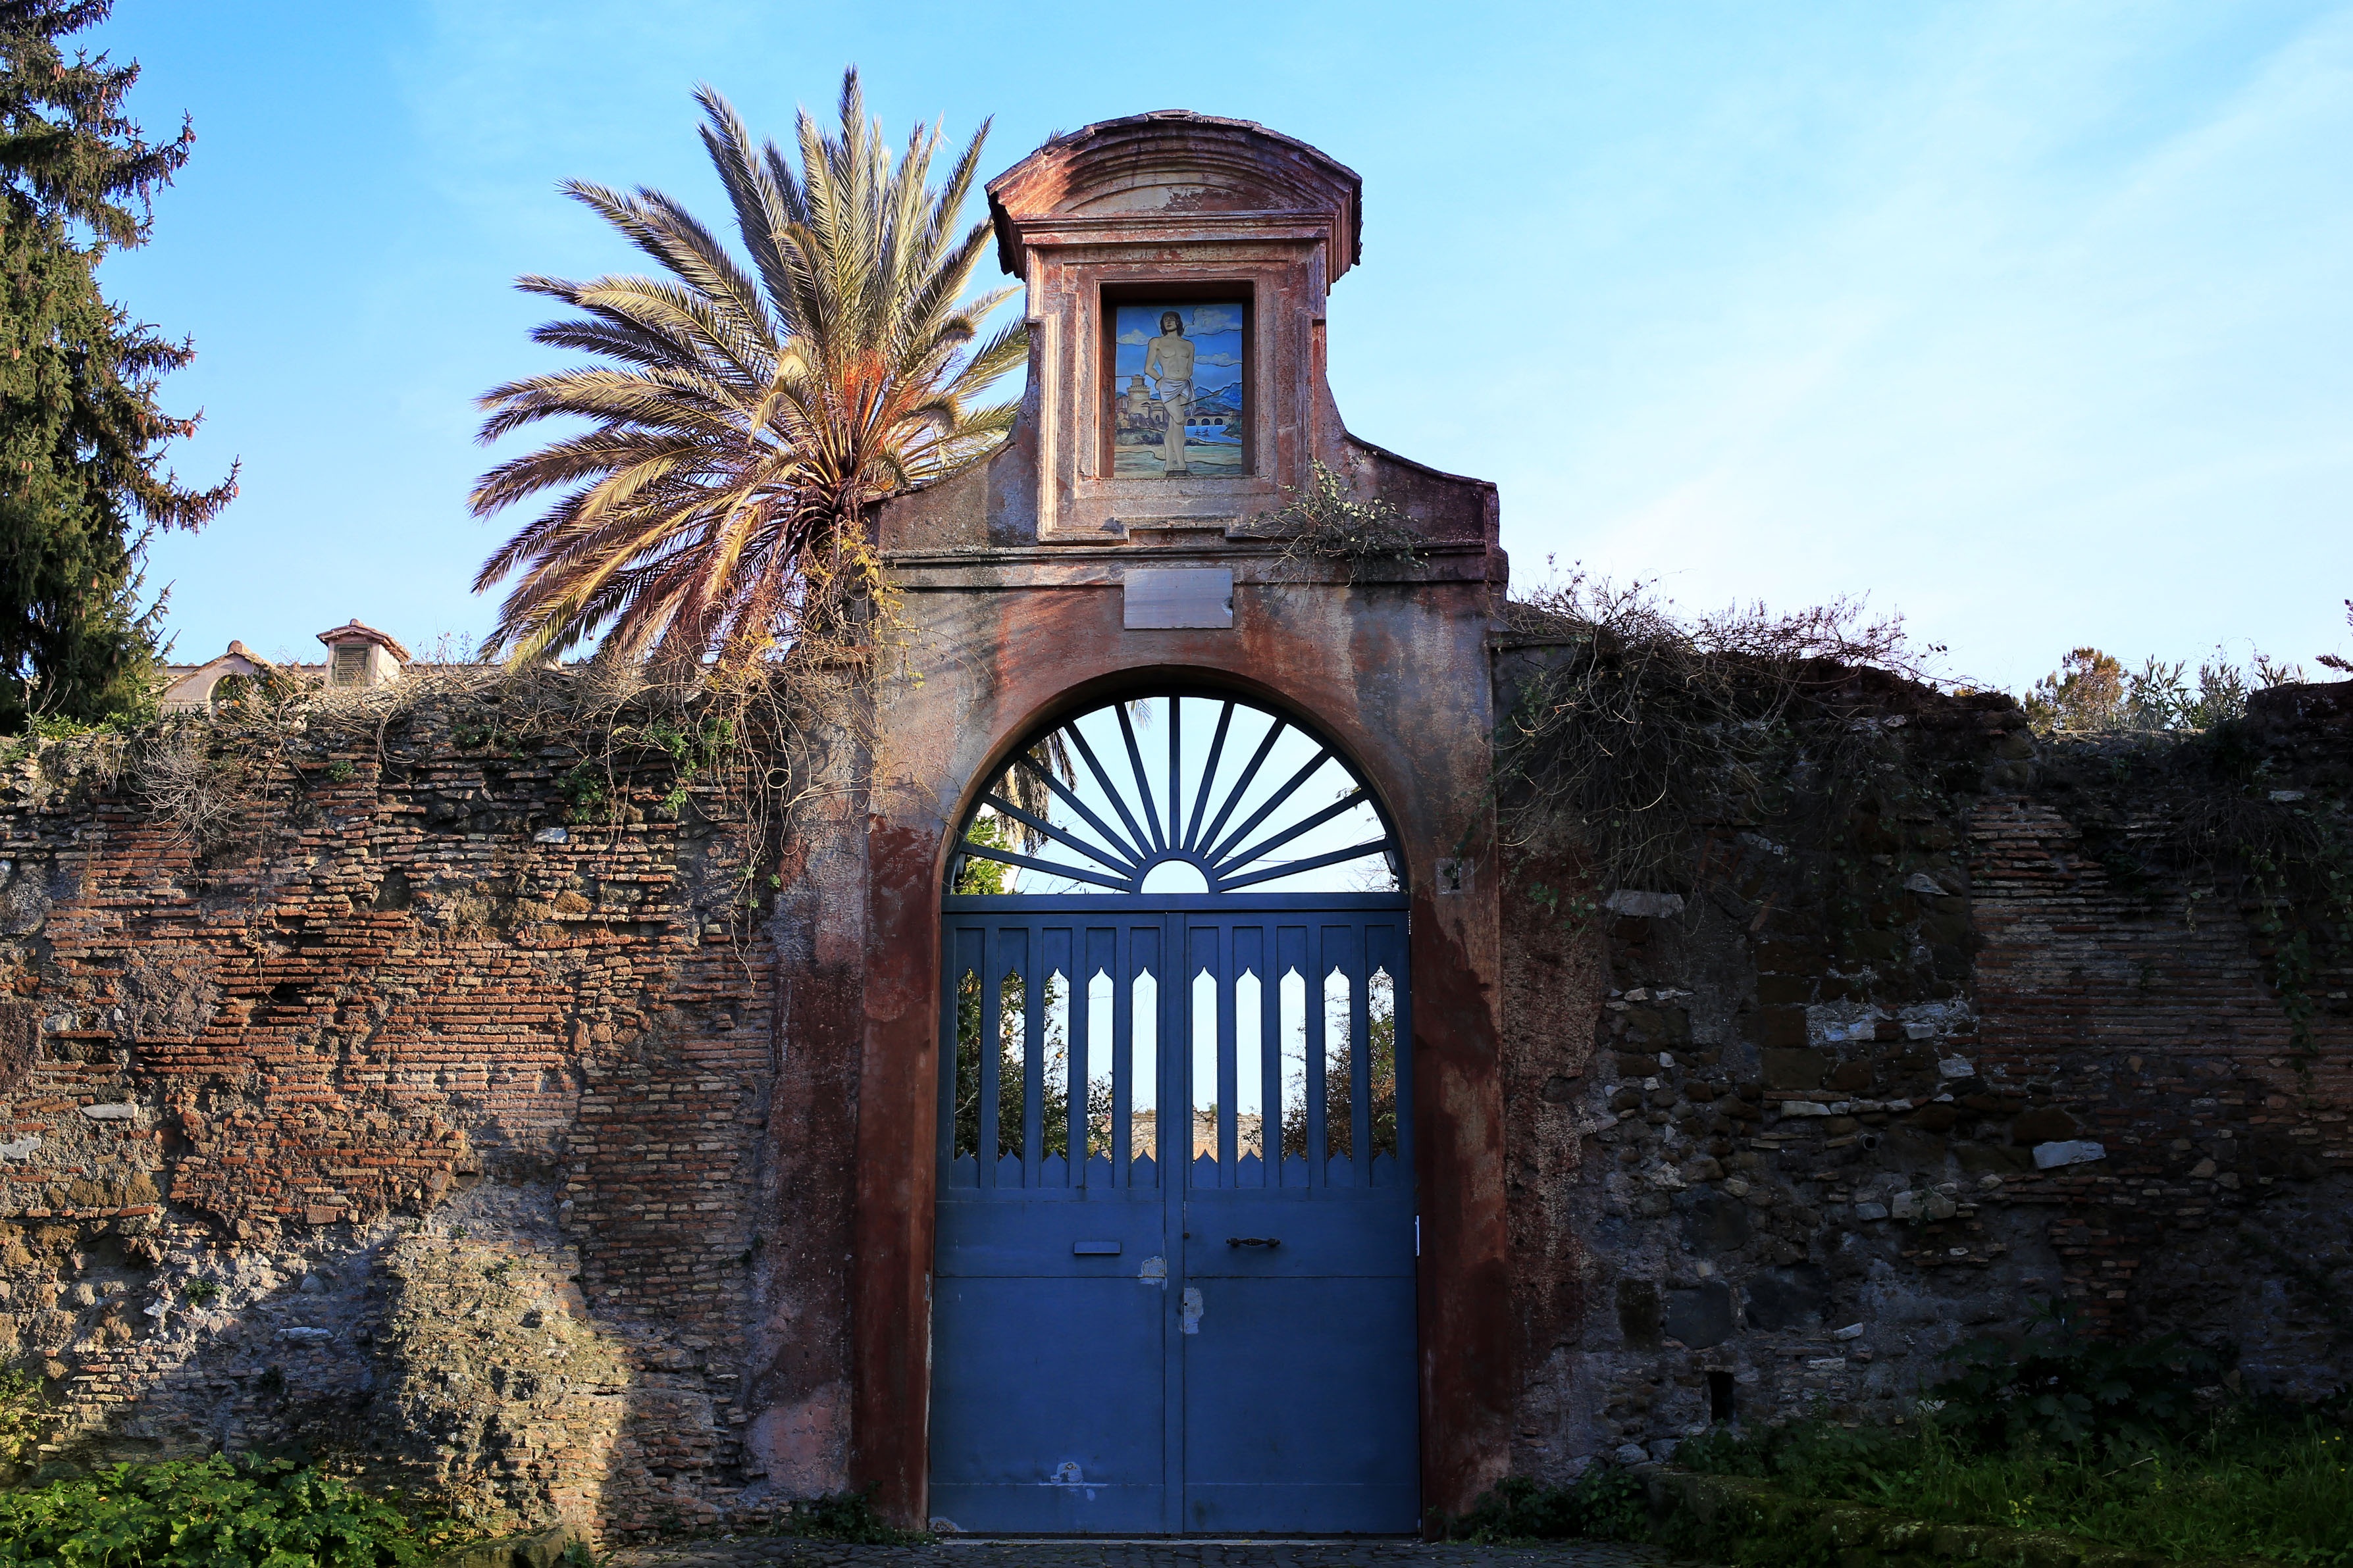
landscape, outdoor, architecture, countryside, building, city, travel, arch, tower, landmark, italy, blue, church, chapel, attraction, tourism, gate, door, place of worship, bell tower, monastery, famous